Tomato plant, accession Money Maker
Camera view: bottom (45 deg); turntable rotation: 210 degrees
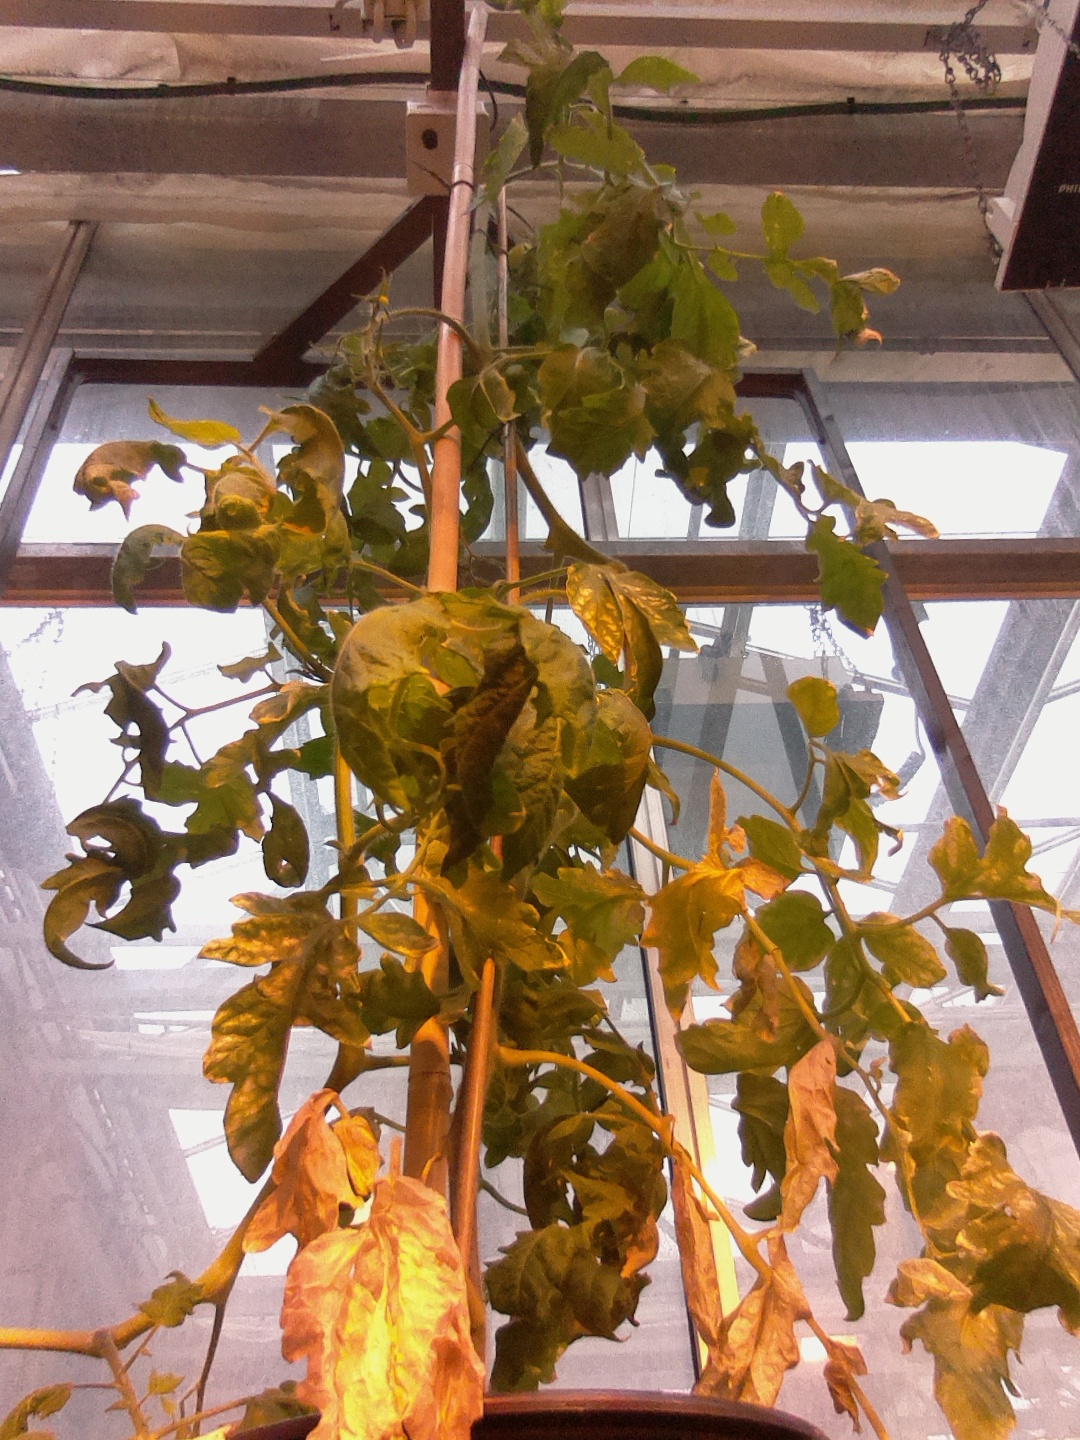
BBCH growth stage 75: 50%-60% of final fruit size